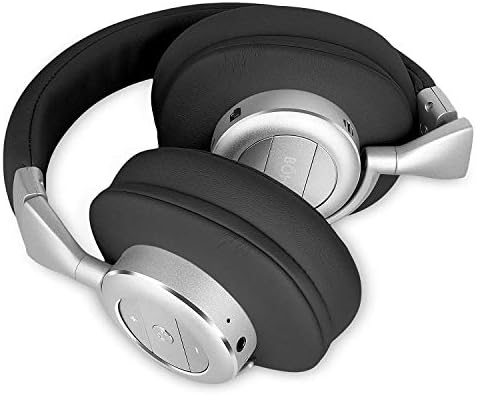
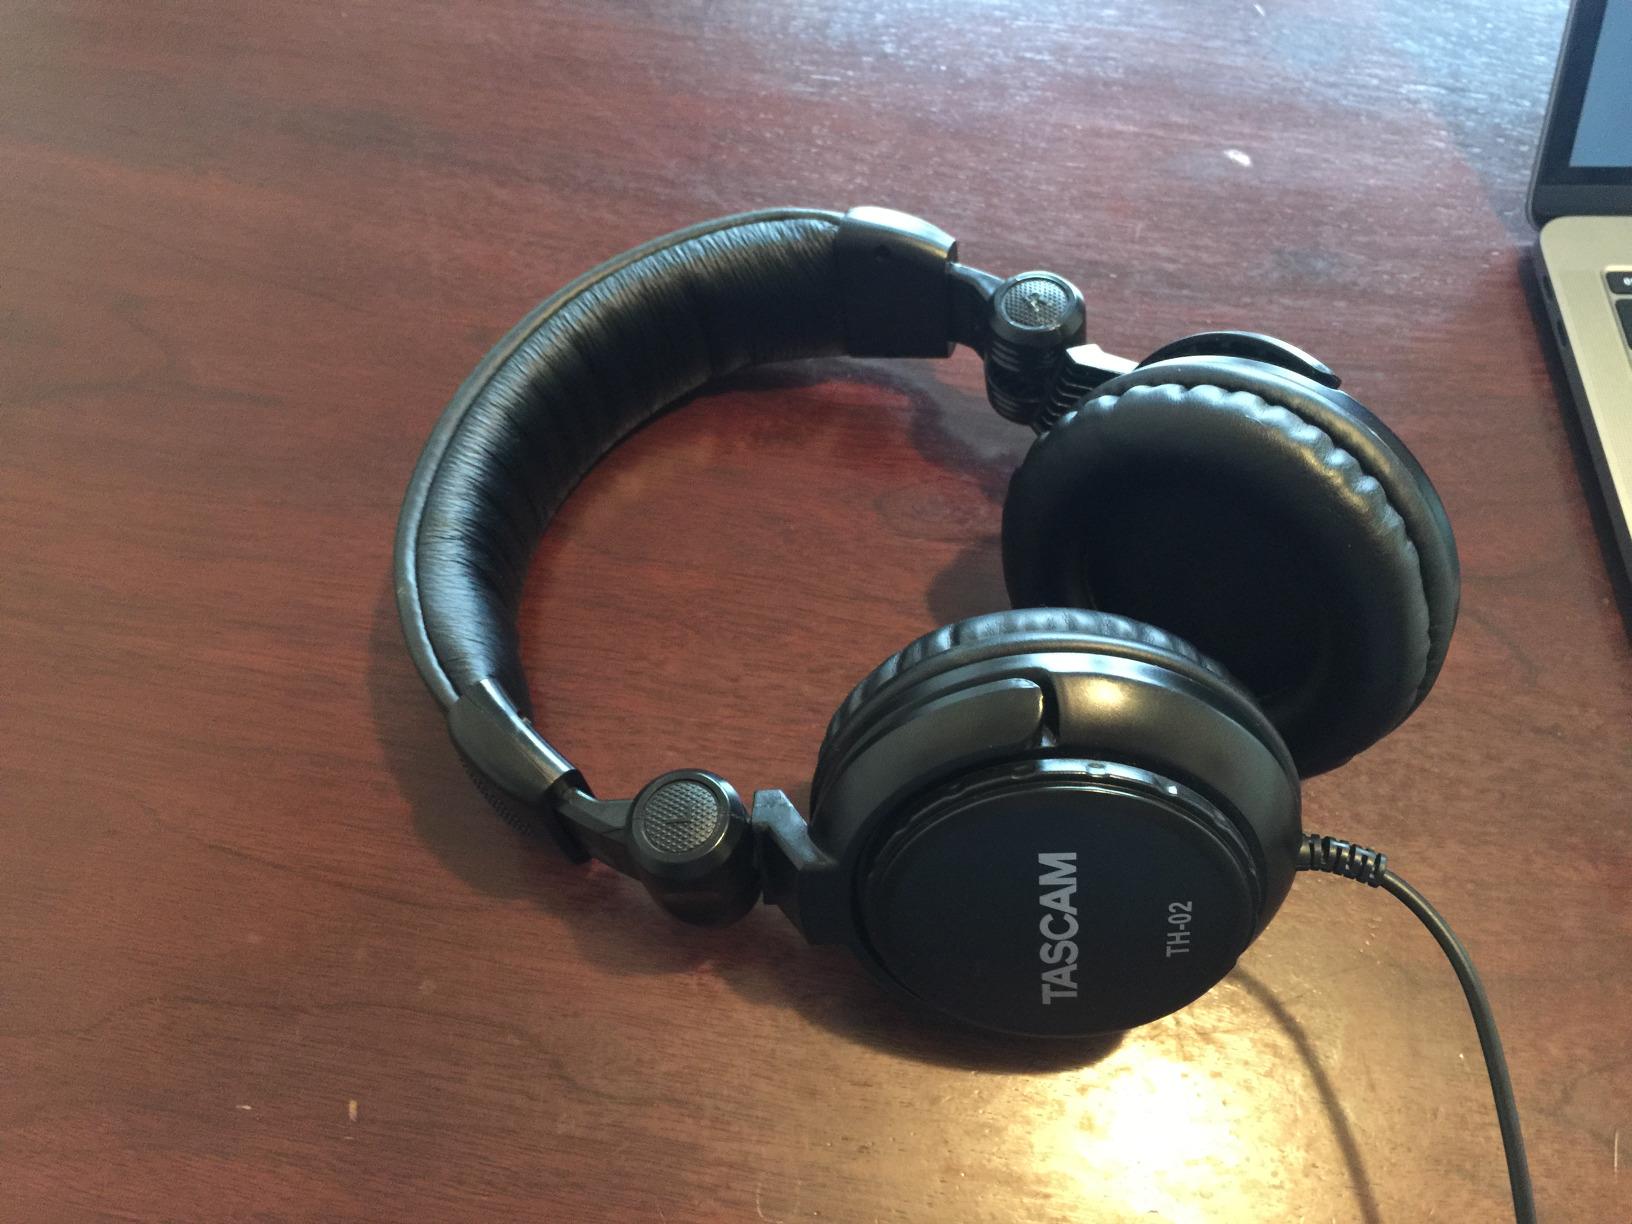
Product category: headphones
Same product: no